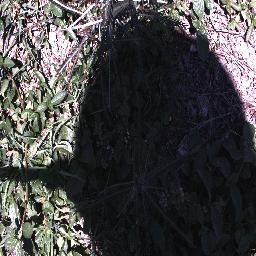
Label: parkinsonia